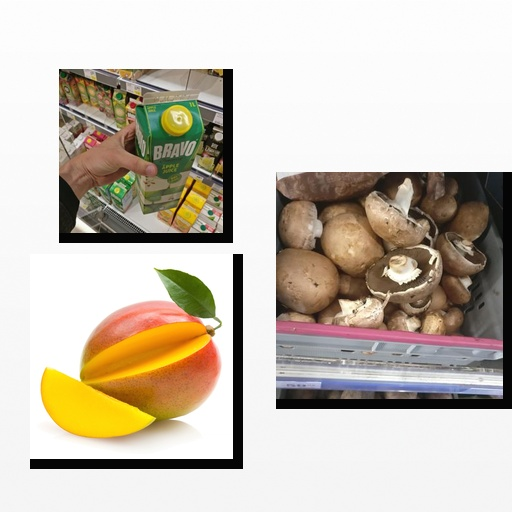
Food items: mango, apple_juice, mushroom